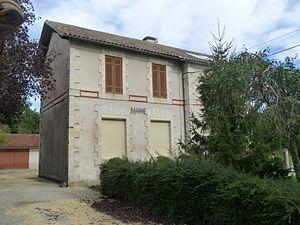
Mairie de Chaunac, Charente-Maritime, France
Chaunac est une commune du Sud-Ouest de la France située dans le département de la Charente-Maritime.